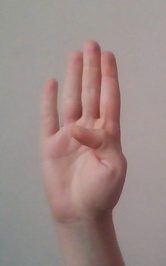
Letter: kaaf